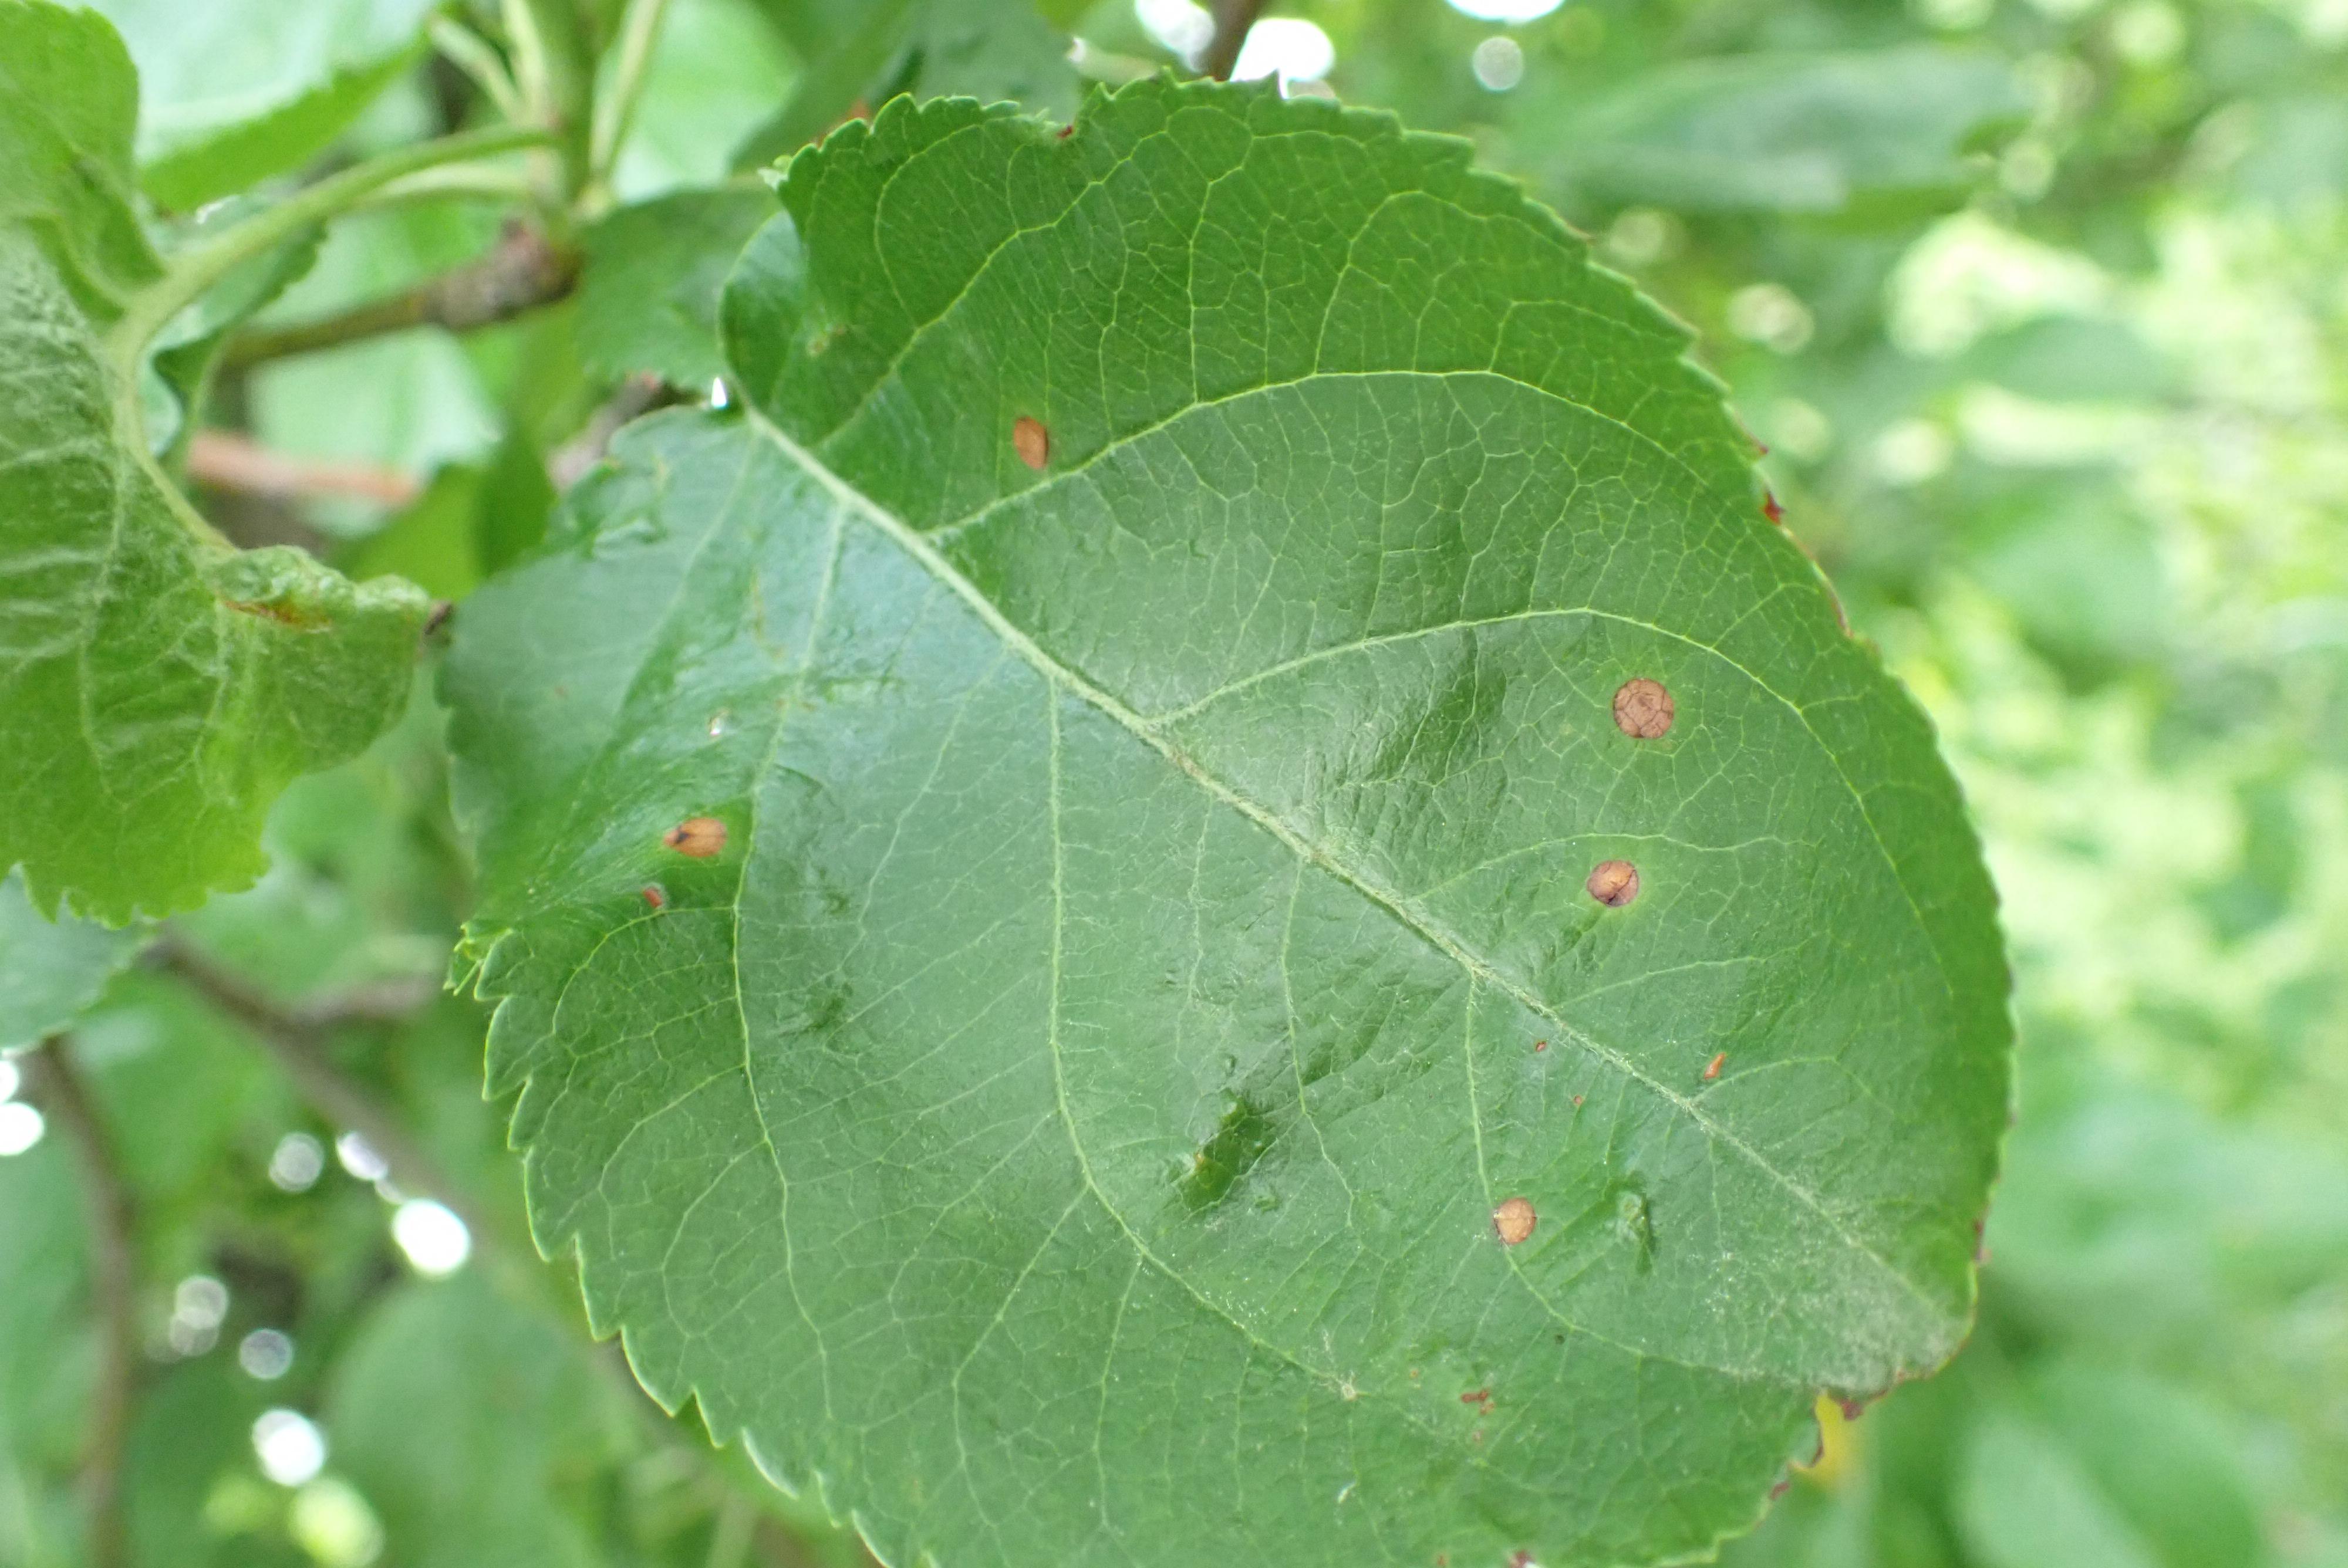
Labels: frog_eye_leaf_spot